Ari Hest

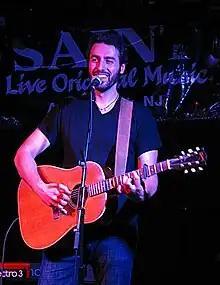
Hest at The Saint in Asbury Park, New Jersey, May 11, 2011

Ari Hest (born June 16, 1979) is an American singer-songwriter from the Bronx borough of New York.